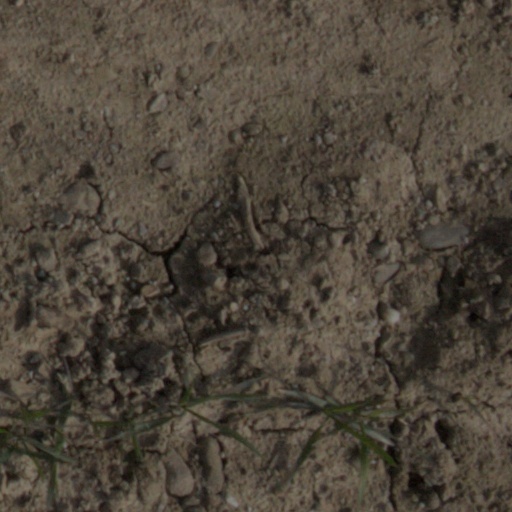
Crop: wheat